Battle of Garris

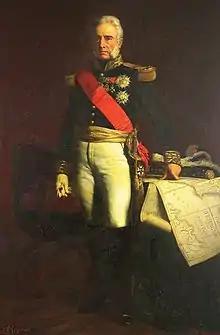
Jean Isidore Harispe

Bad weather prevented Wellington's army from moving for the next two months. Heavy rains began soon after the fighting stopped, rendering the roads impassable and washing away the Allies' temporary bridges across the Nive. The Coalition allies begged the British commander to continue his campaign but Wellington politely declined to mount an offensive when the weather was so bad. He explained it would ruin his army to no purpose. After the Battle of Nivelle on 10 November 1813, Wellington's Spanish troops had run amok in captured French villages. Not wishing to provoke a guerilla war by French civilians, the British commander rigorously discouraged his British and Portuguese troops from plundering and sent most of his Spanish soldiers home. Only Pablo Morillo's Spanish division was retained since the men were regularly paid and fed by the British government. Wellington's policy soon paid off when his soldiers found it unnecessary to guard the roads in his army's rear areas.